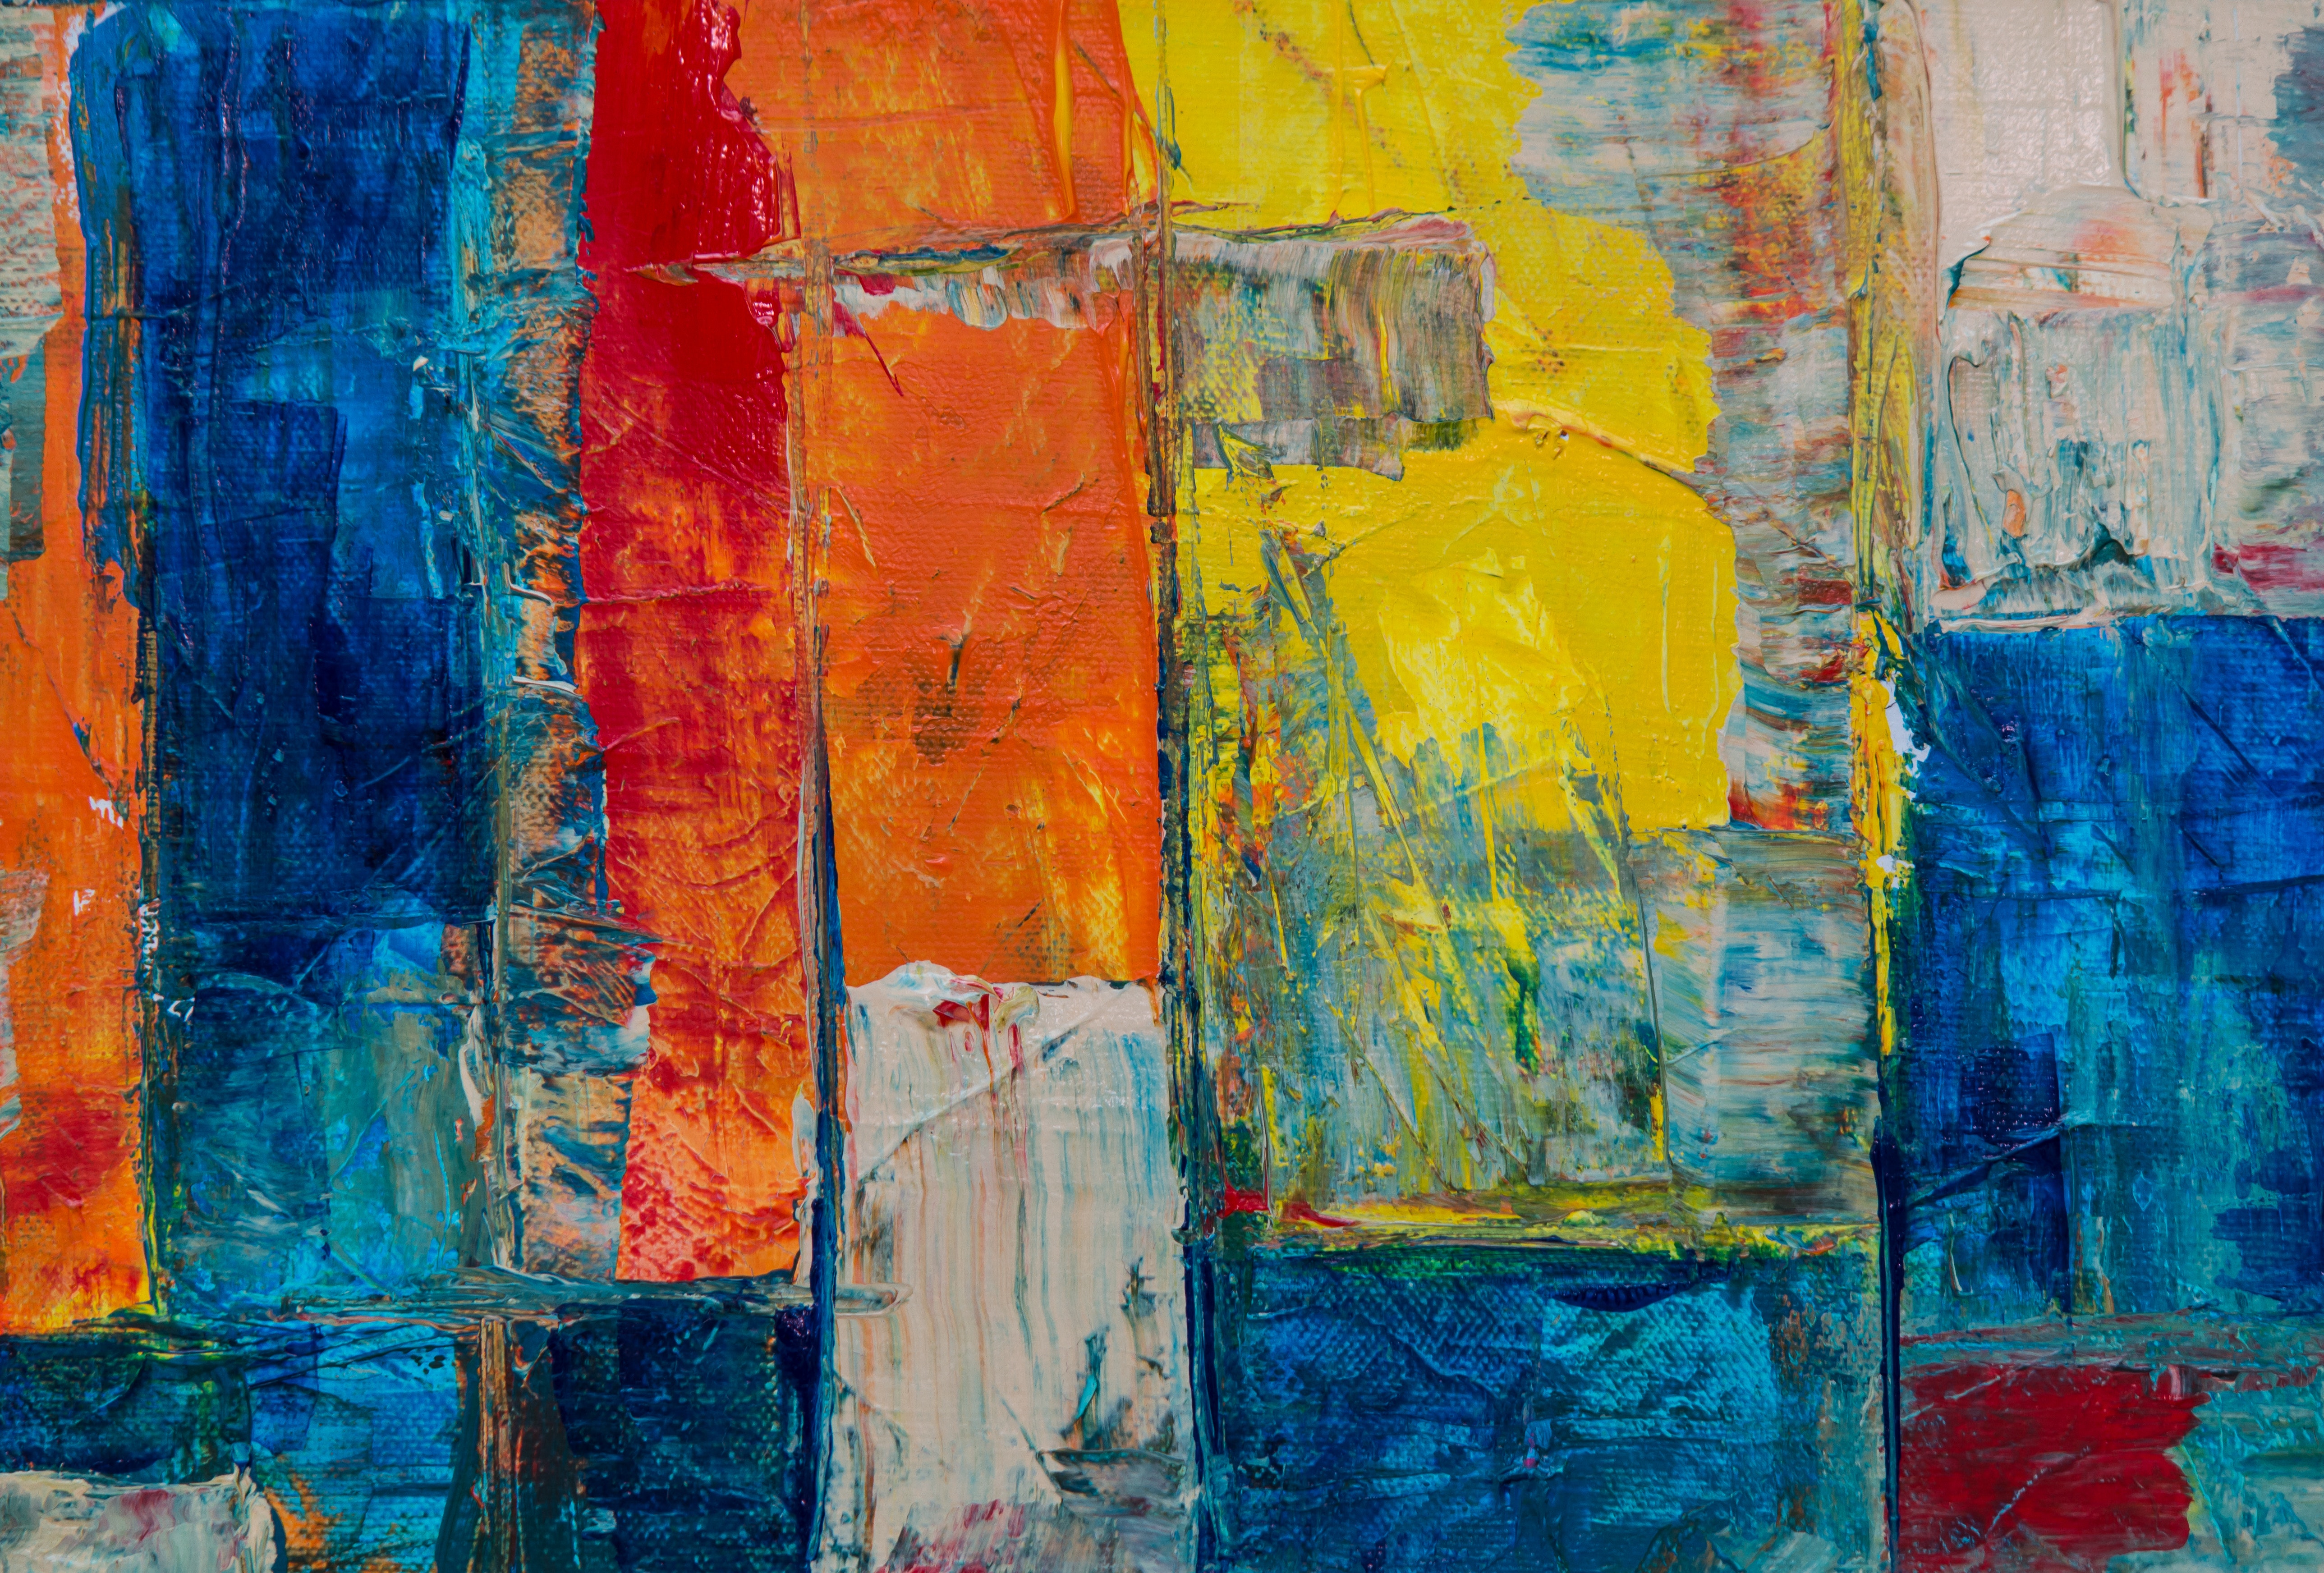
blue, modern art, painting, red, orange, art, acrylic paint, yellow, visual arts, line, paint, child art, Colorfulness, artwork, Tints and shades, watercolor paint, wood, still life